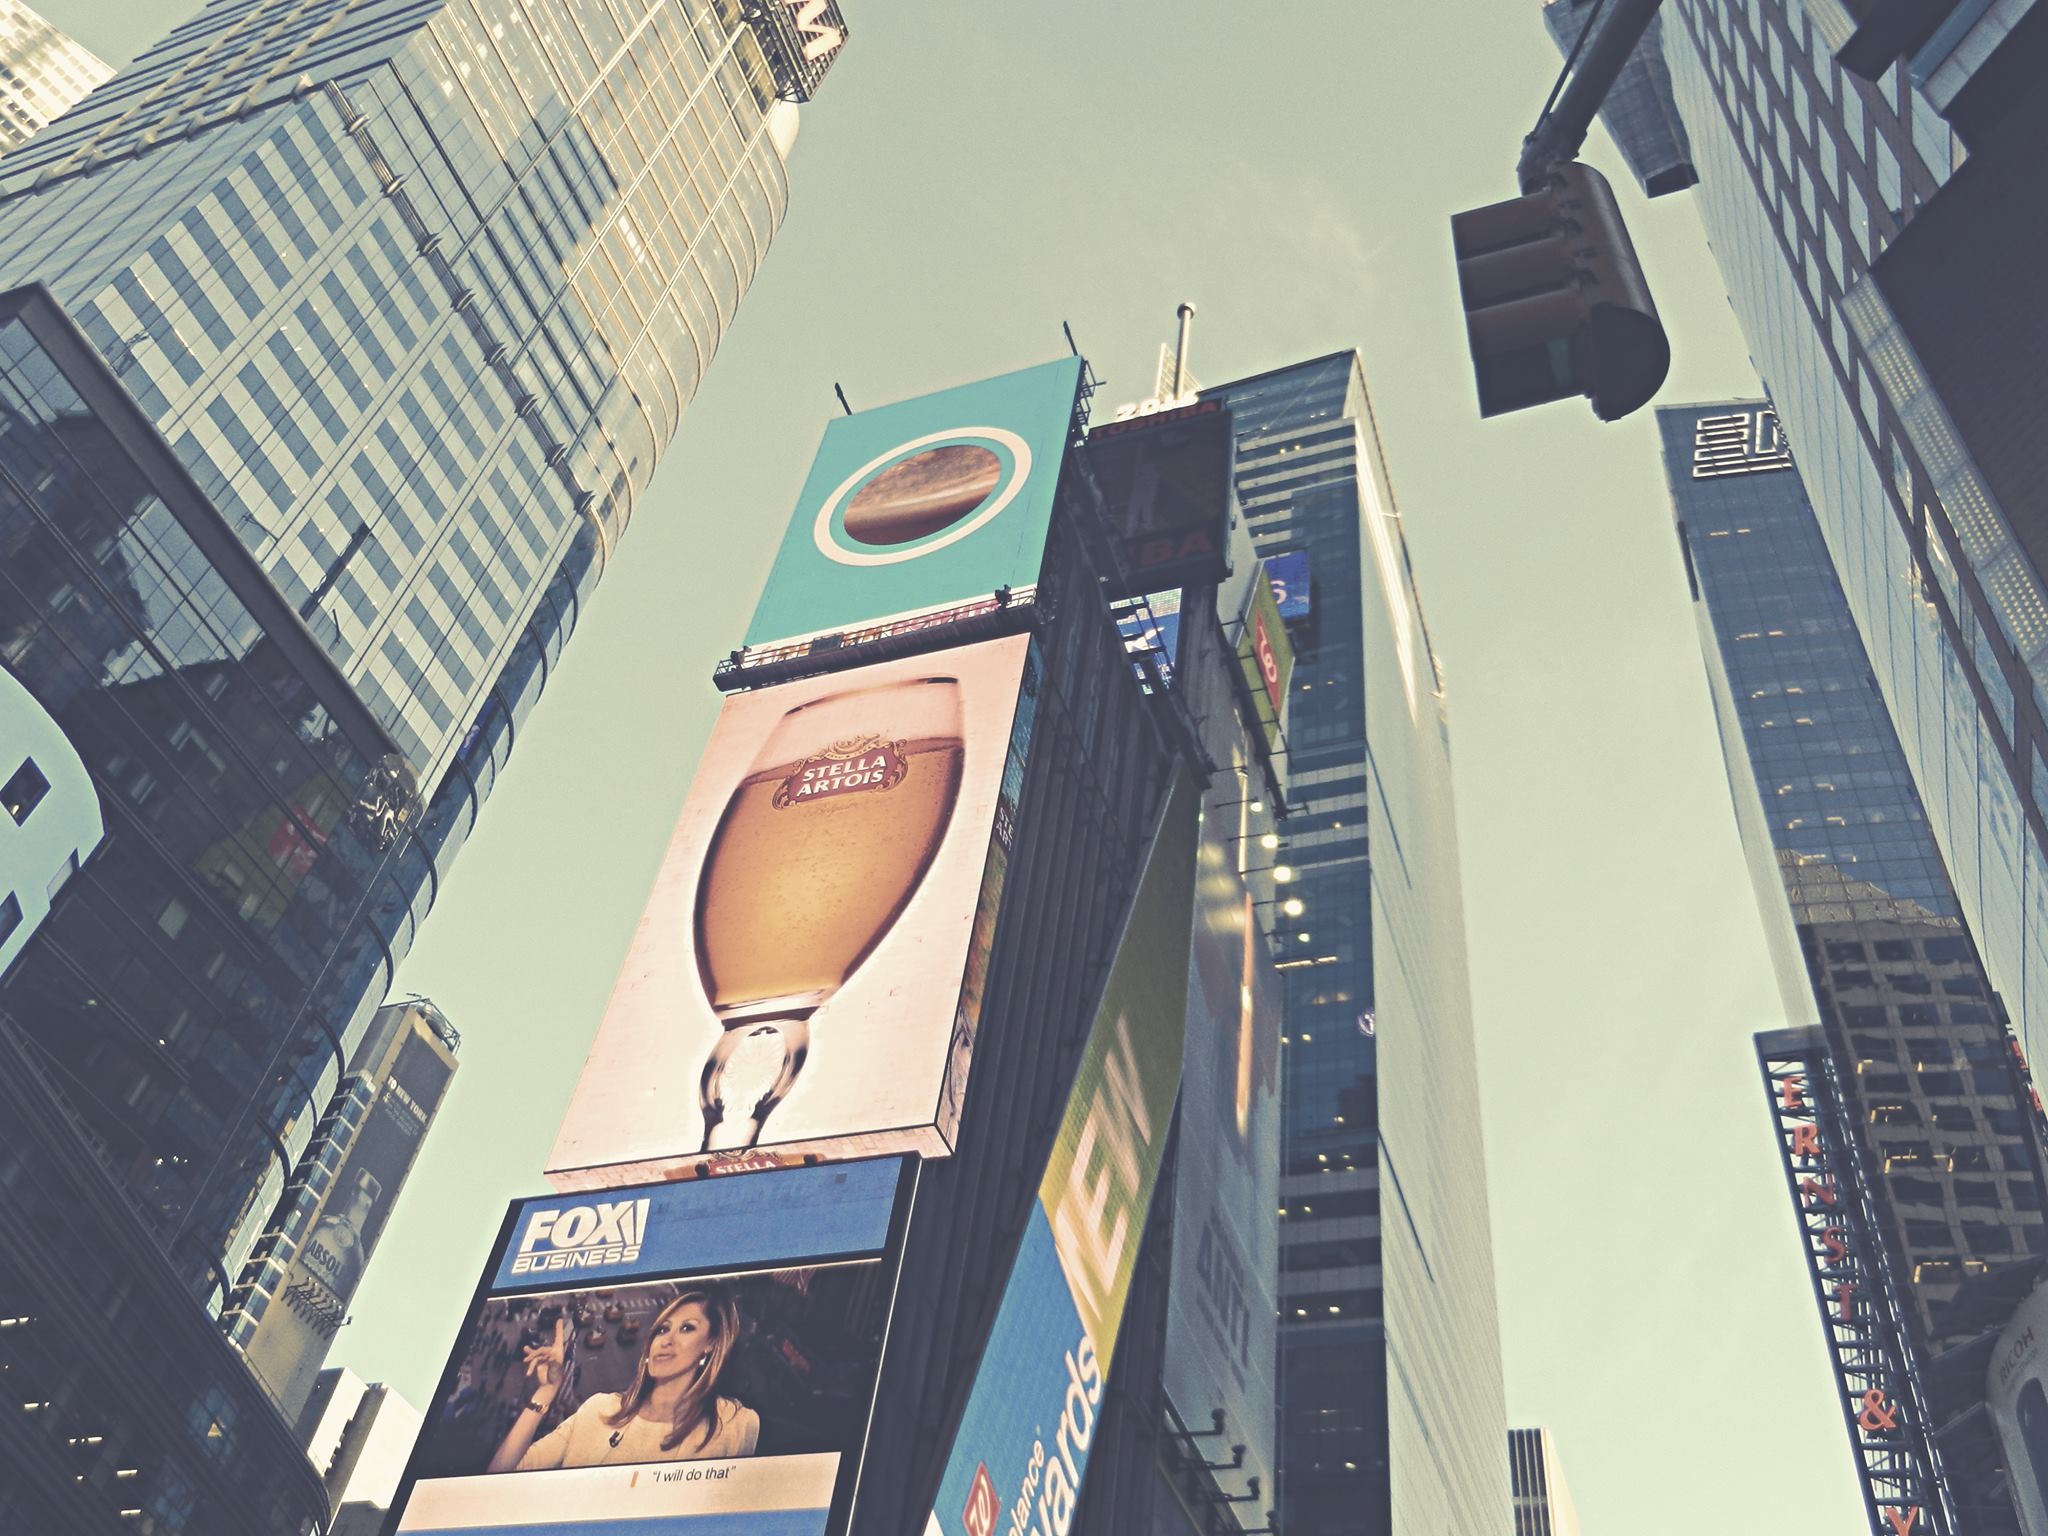
skyscraper, downtown, design, shape, metropolis, screenshot, urban area